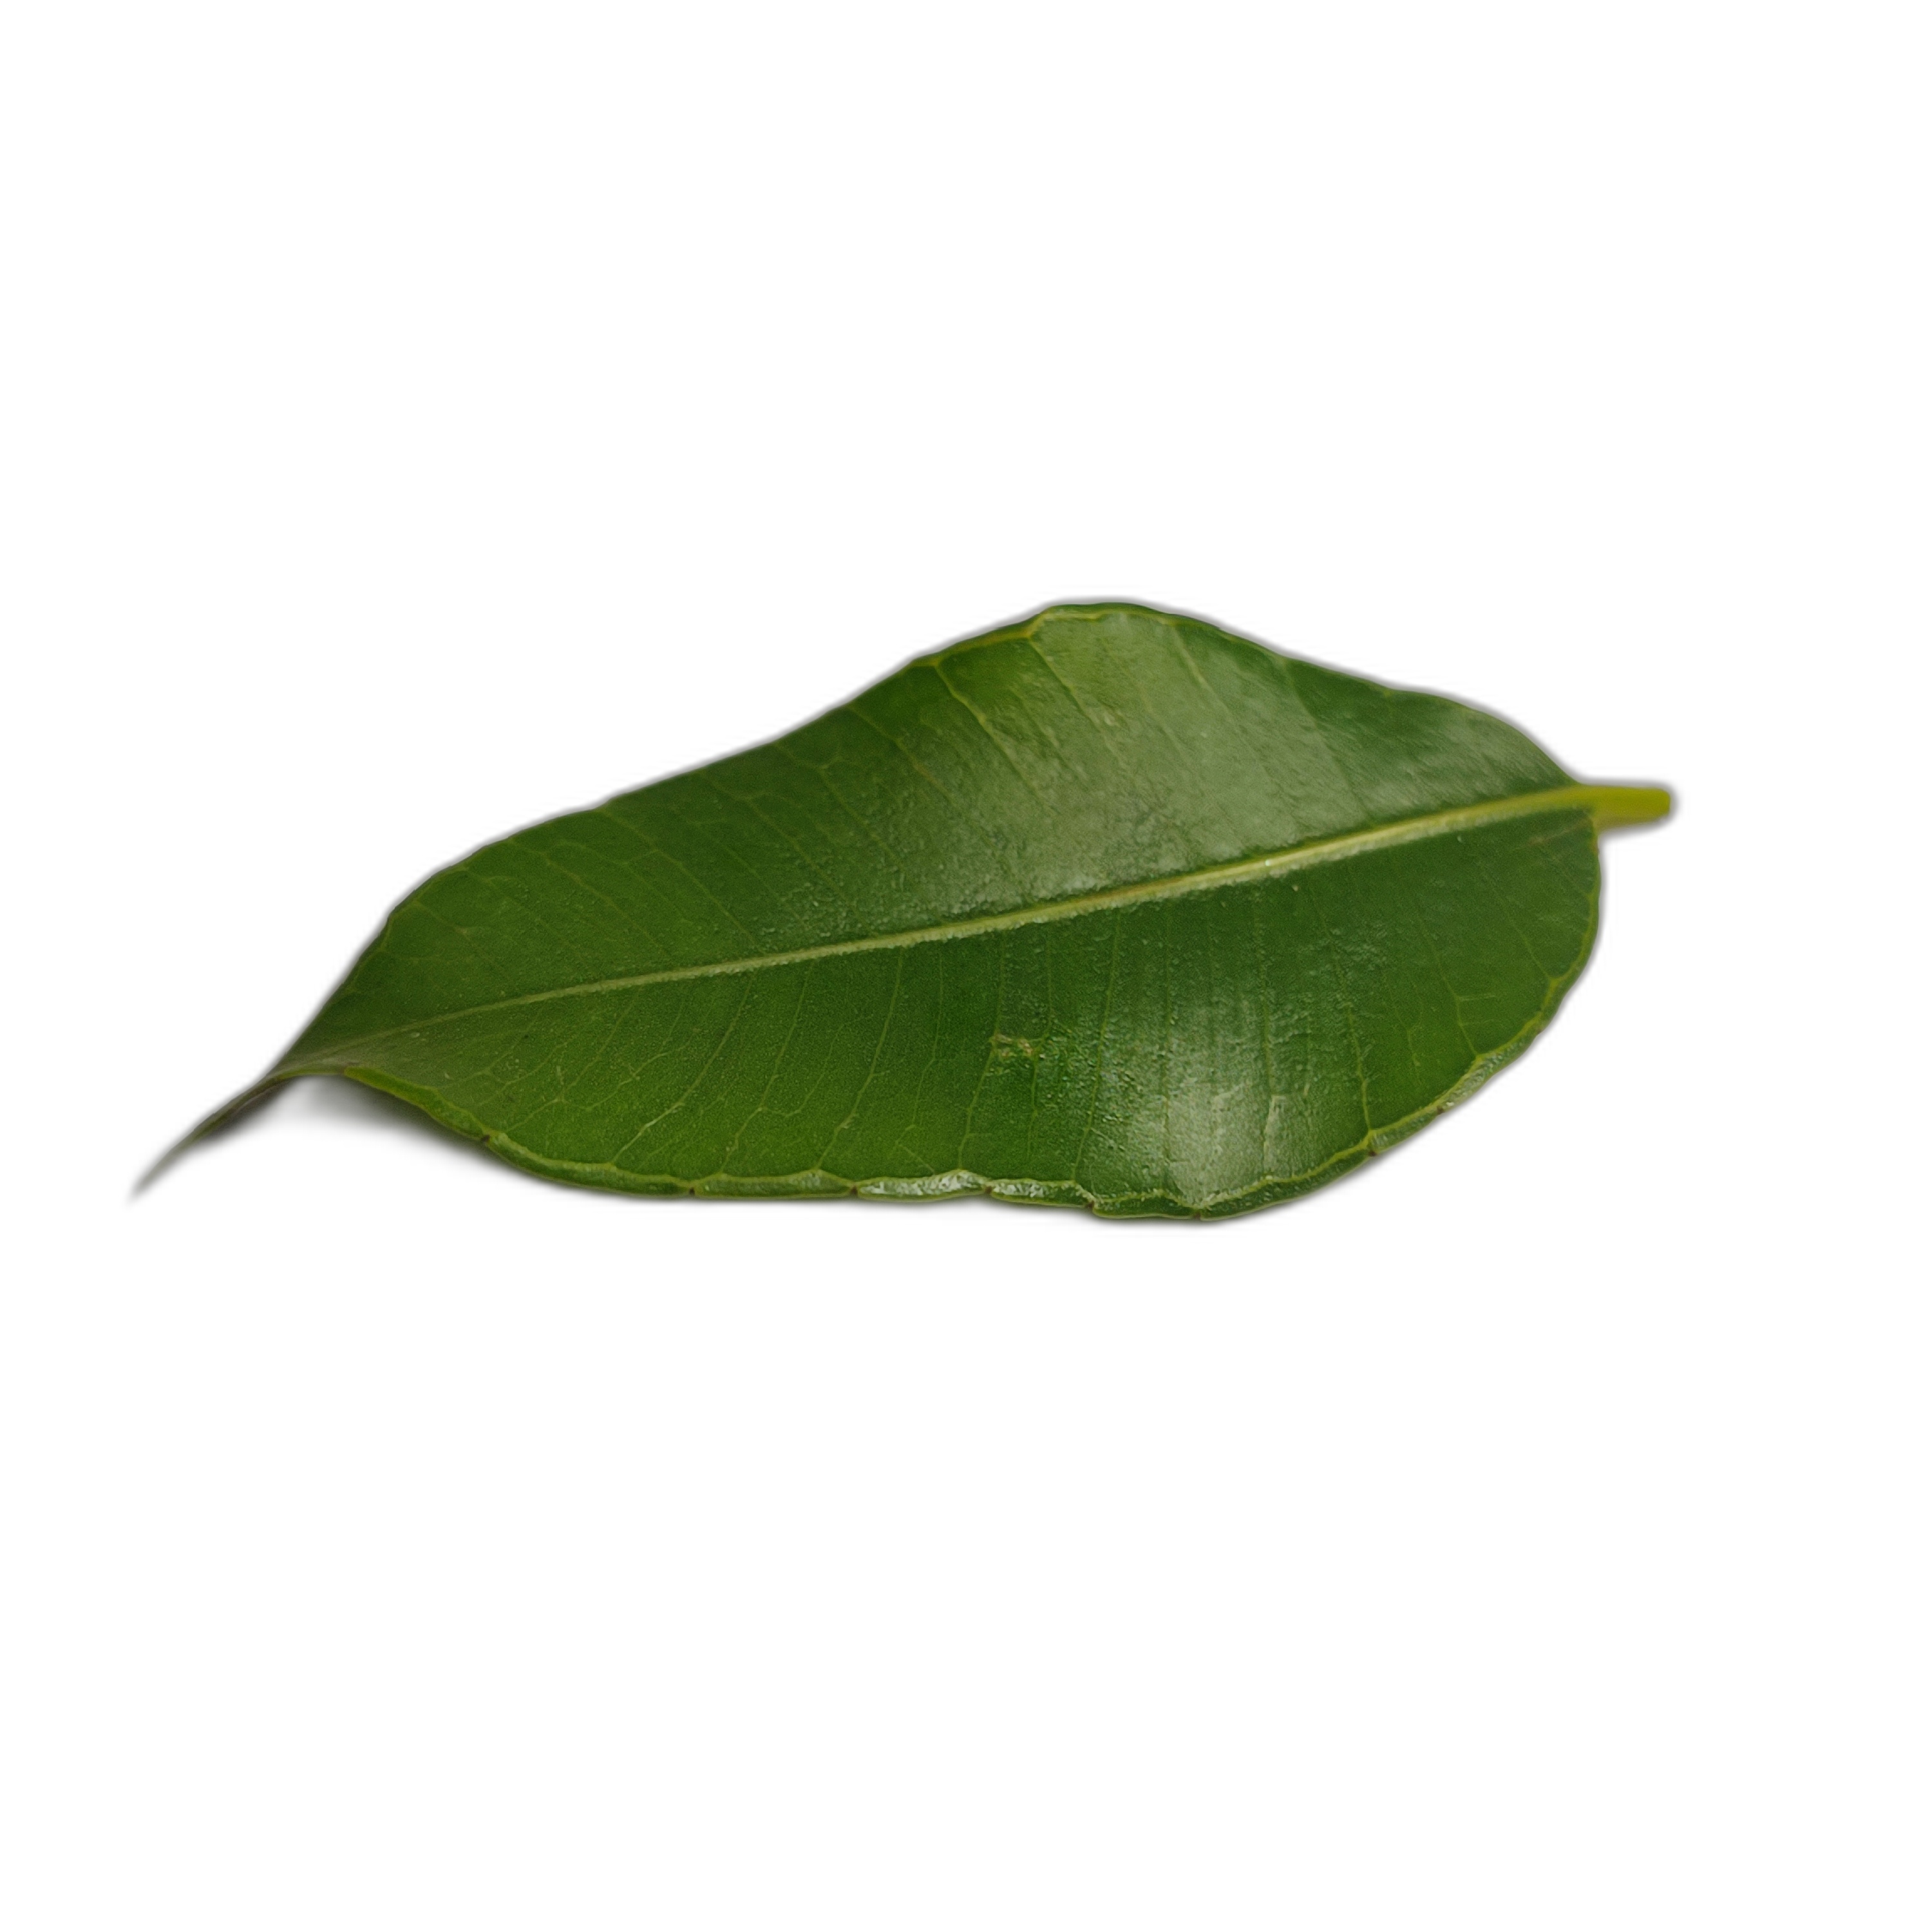
Label: healthy